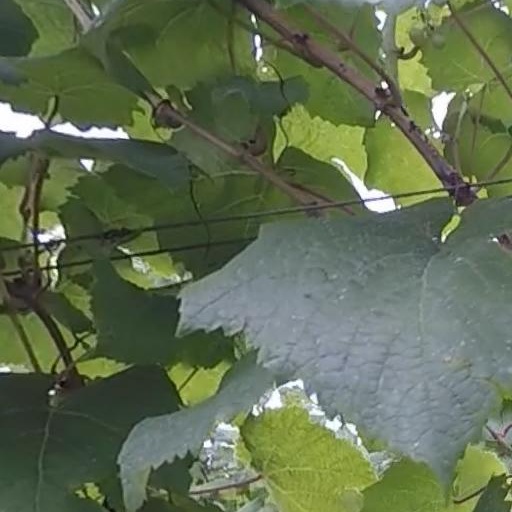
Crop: grape